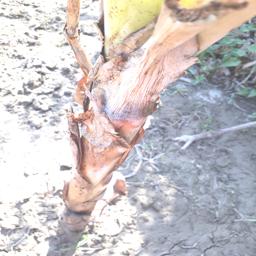
Label: BACTERIAL SOFT ROT